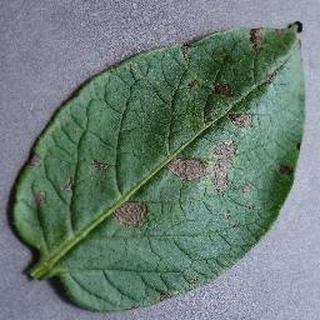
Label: potato_early_blight